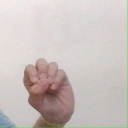
अक्षर: उ